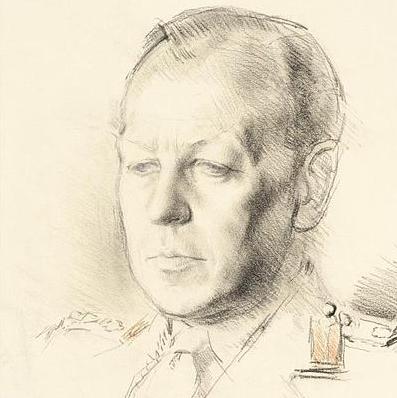
Age: 45